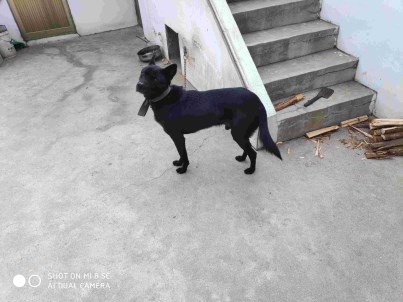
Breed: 3336-n000121-chinese_rural_dog